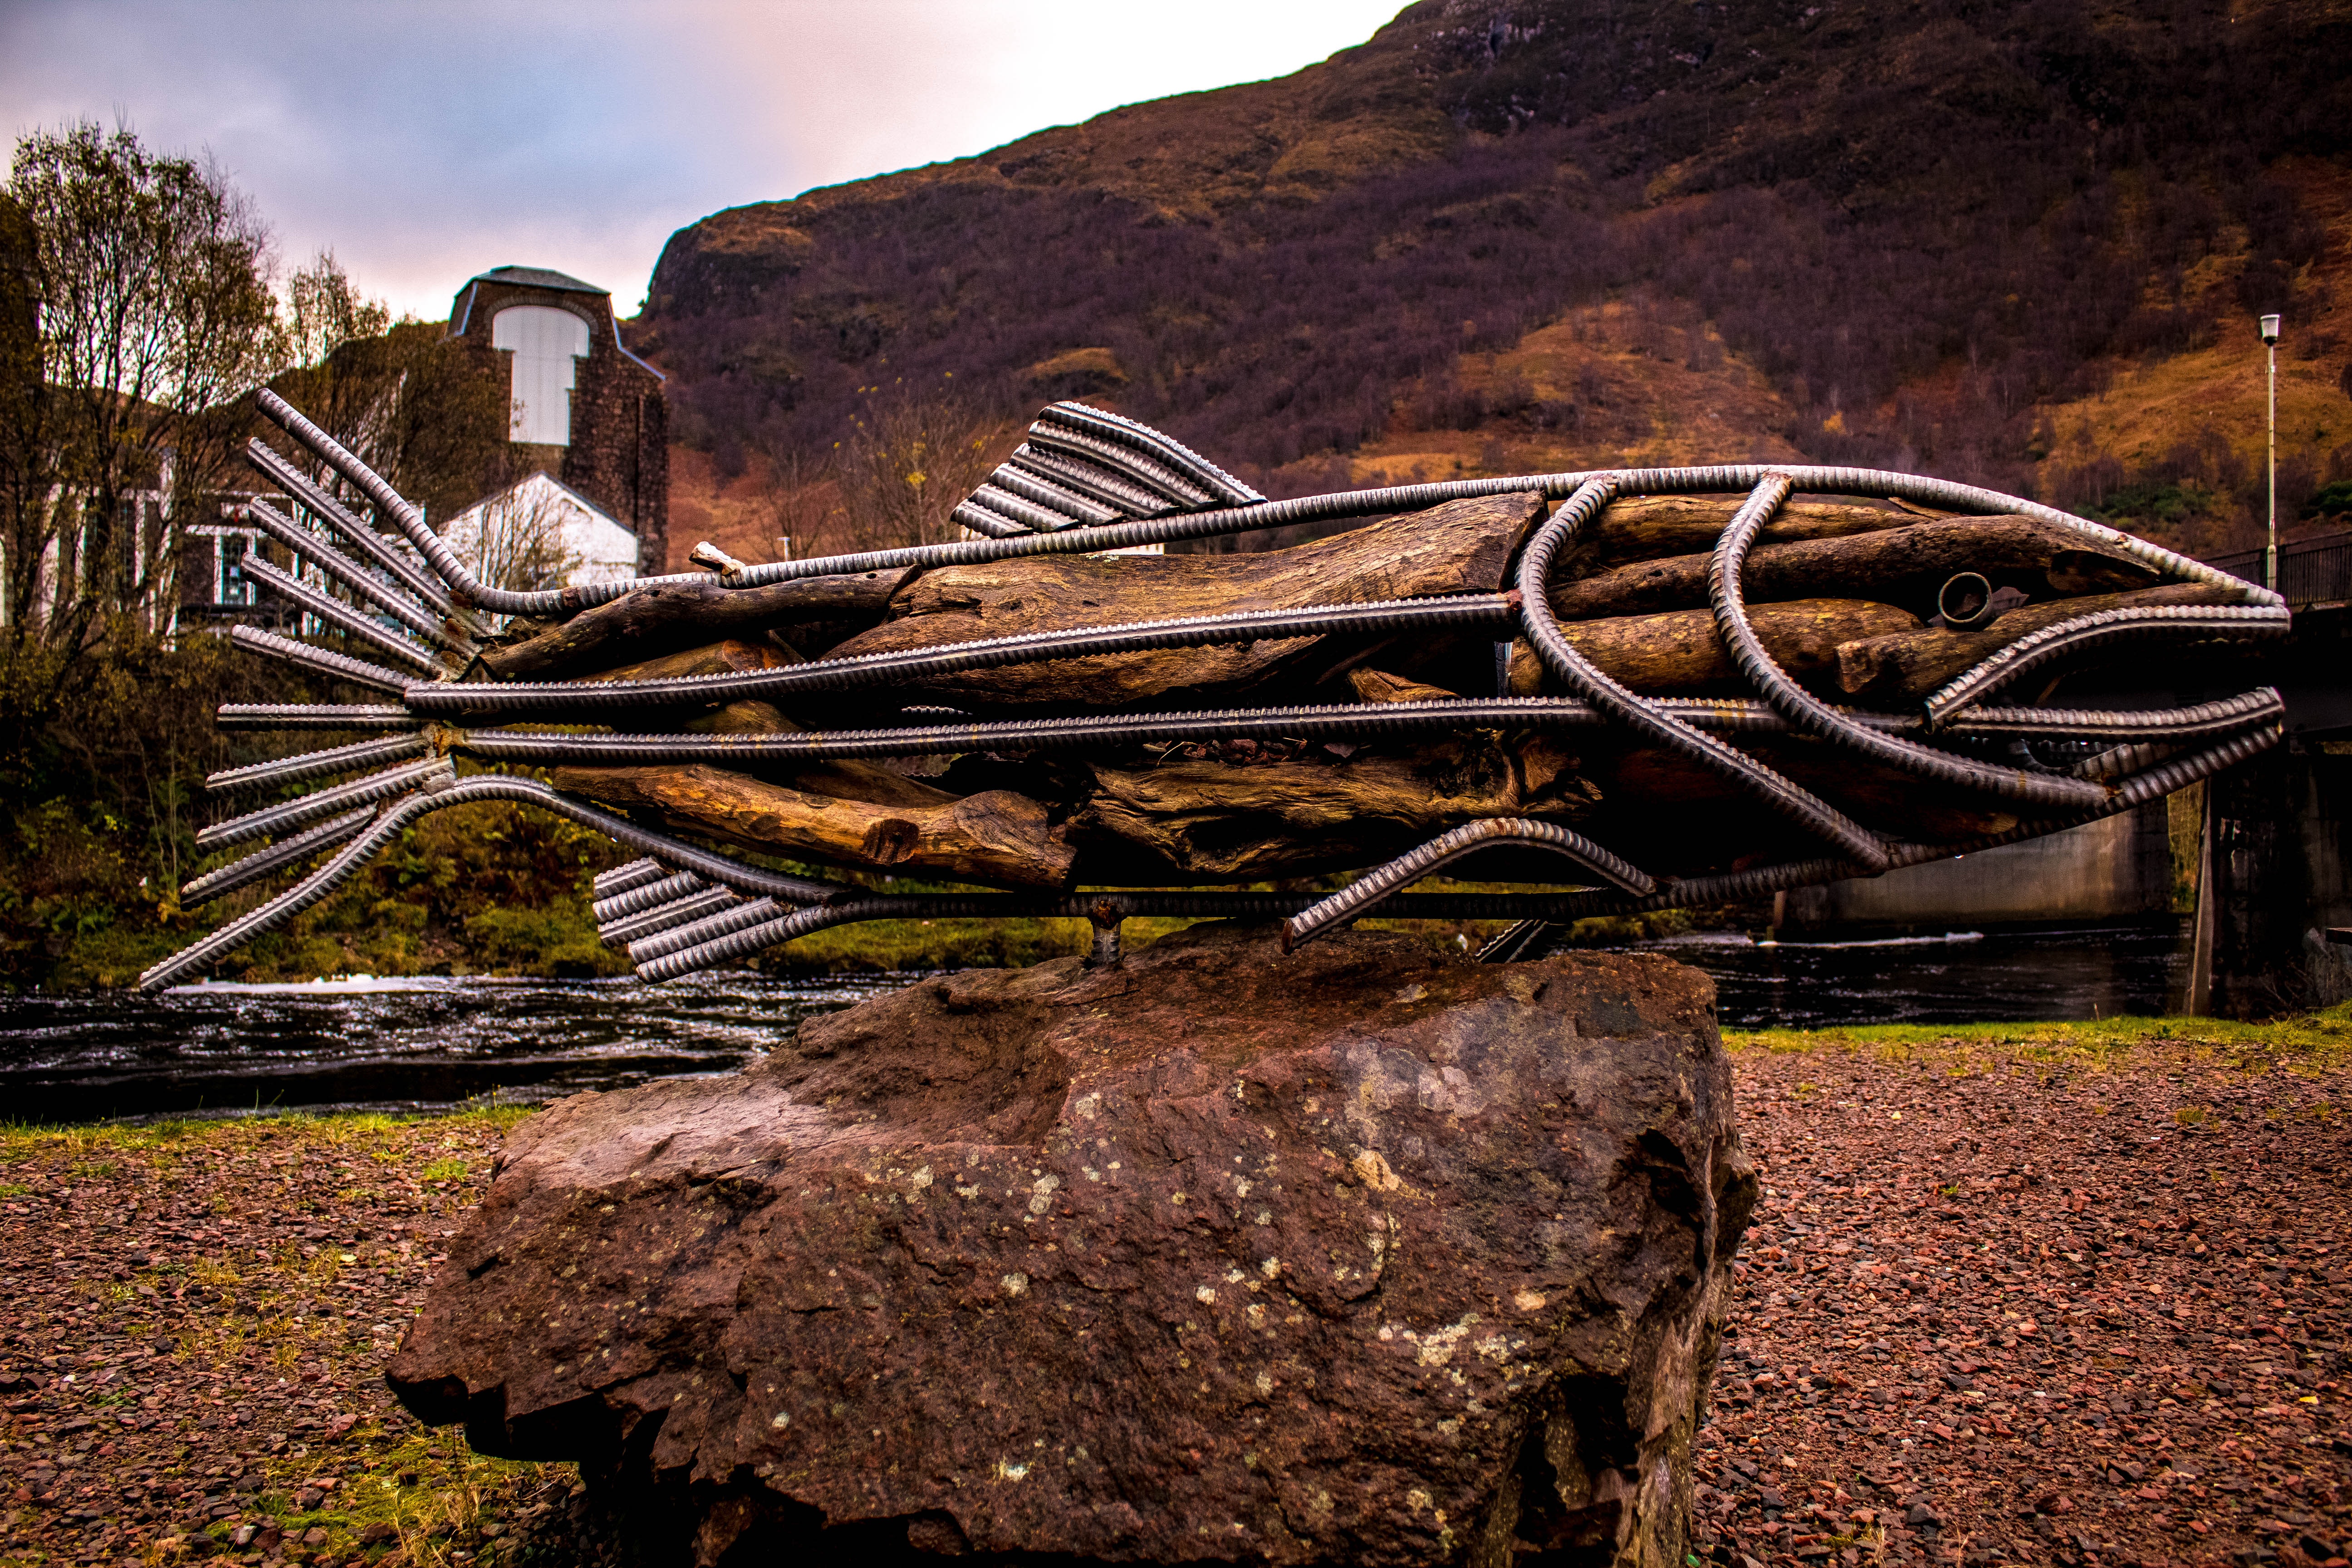
sculpture, sky, tree, art, wood, landscape, plant, visual arts, rock, vehicle, metal, totem pole, Environmental art